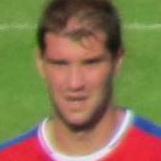
Age: 25